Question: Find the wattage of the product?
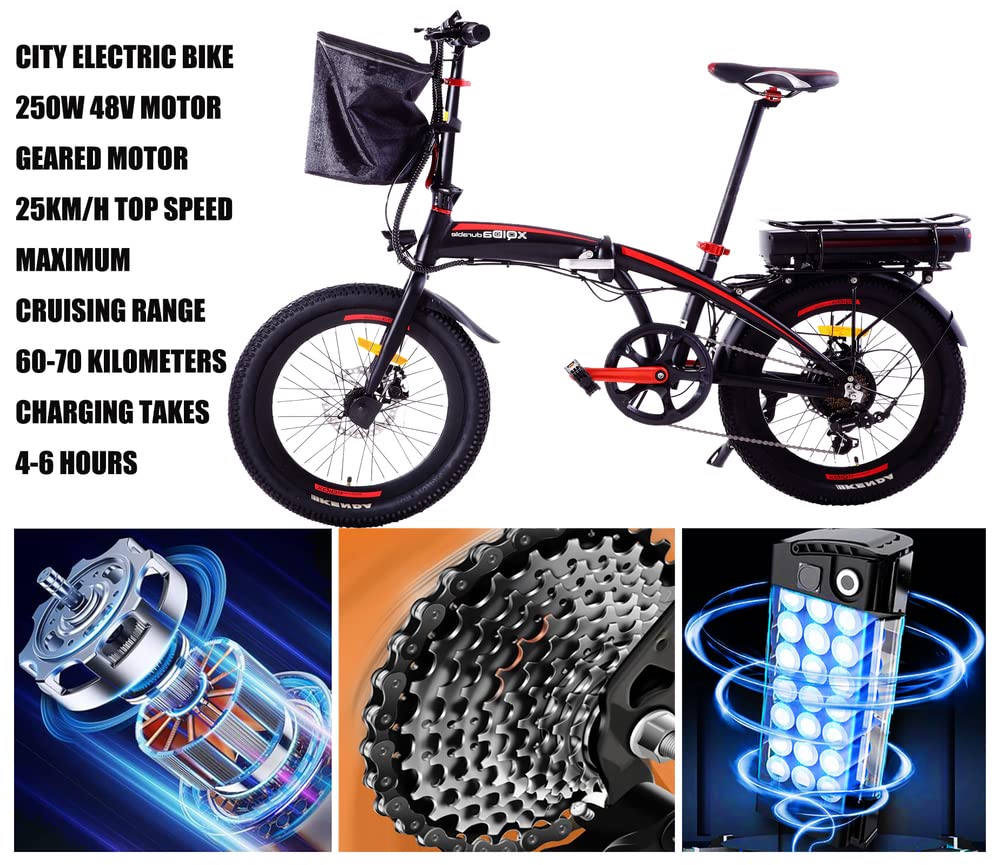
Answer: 250.0 watt